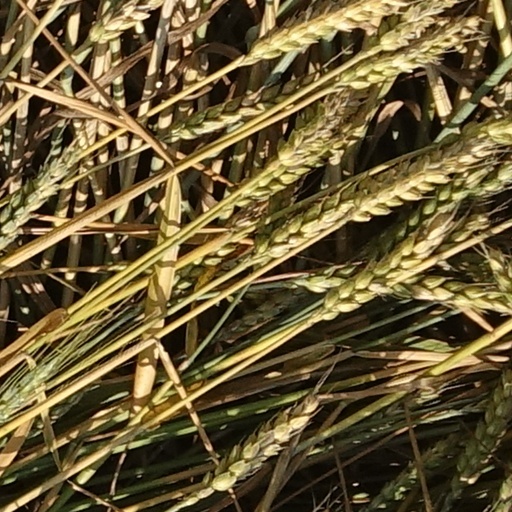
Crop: wheat